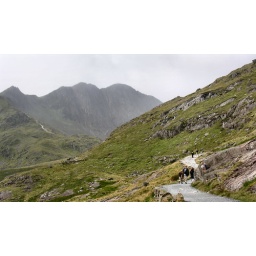
North Wales..A misty day in the mountains on the Miners Track. The young lad has a go at rock climbing.